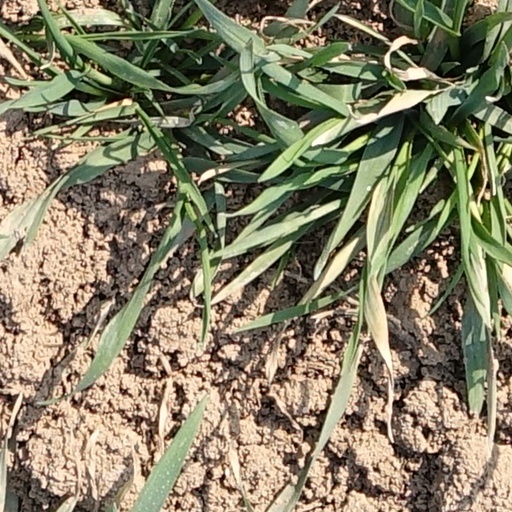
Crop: wheat